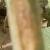
Crop: Onion
Condition: alternaria-d